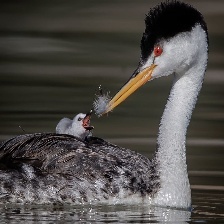
Species: CLARKS GREBE
Scientific name: AECHMOPHORUS CLARKII